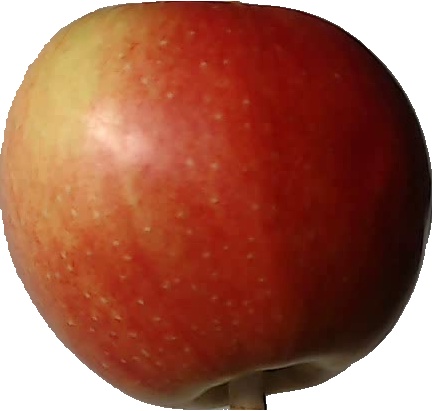
Label: apple_red_2